National Shrine of Our Lady of Lourdes

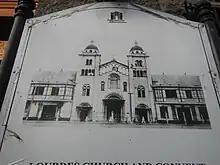
The original church in Intramuros

Eleven missionaries from Spain arrived in Manila on May 13, 1886, and stayed with the Franciscans in Intramuros. Six friars left while the remaining five continued to provide the spiritual needs of the area until they built the first Capuchin house in General Luna Street in Intramuros, Manila, opening it to the public on May 8, 1892.